Nine Days to Christmas

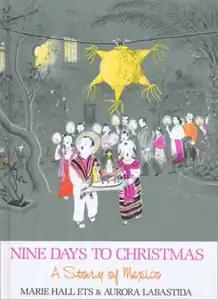

Nine Days to Christmas is a book by Marie Hall Ets and Aurora Labastida. Released by Viking Press, it was the recipient of the Caldecott Medal for illustration in 1960.